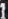
Number: 1